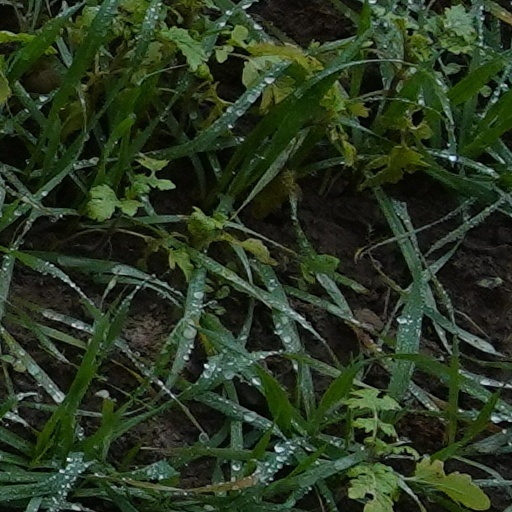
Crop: wheat